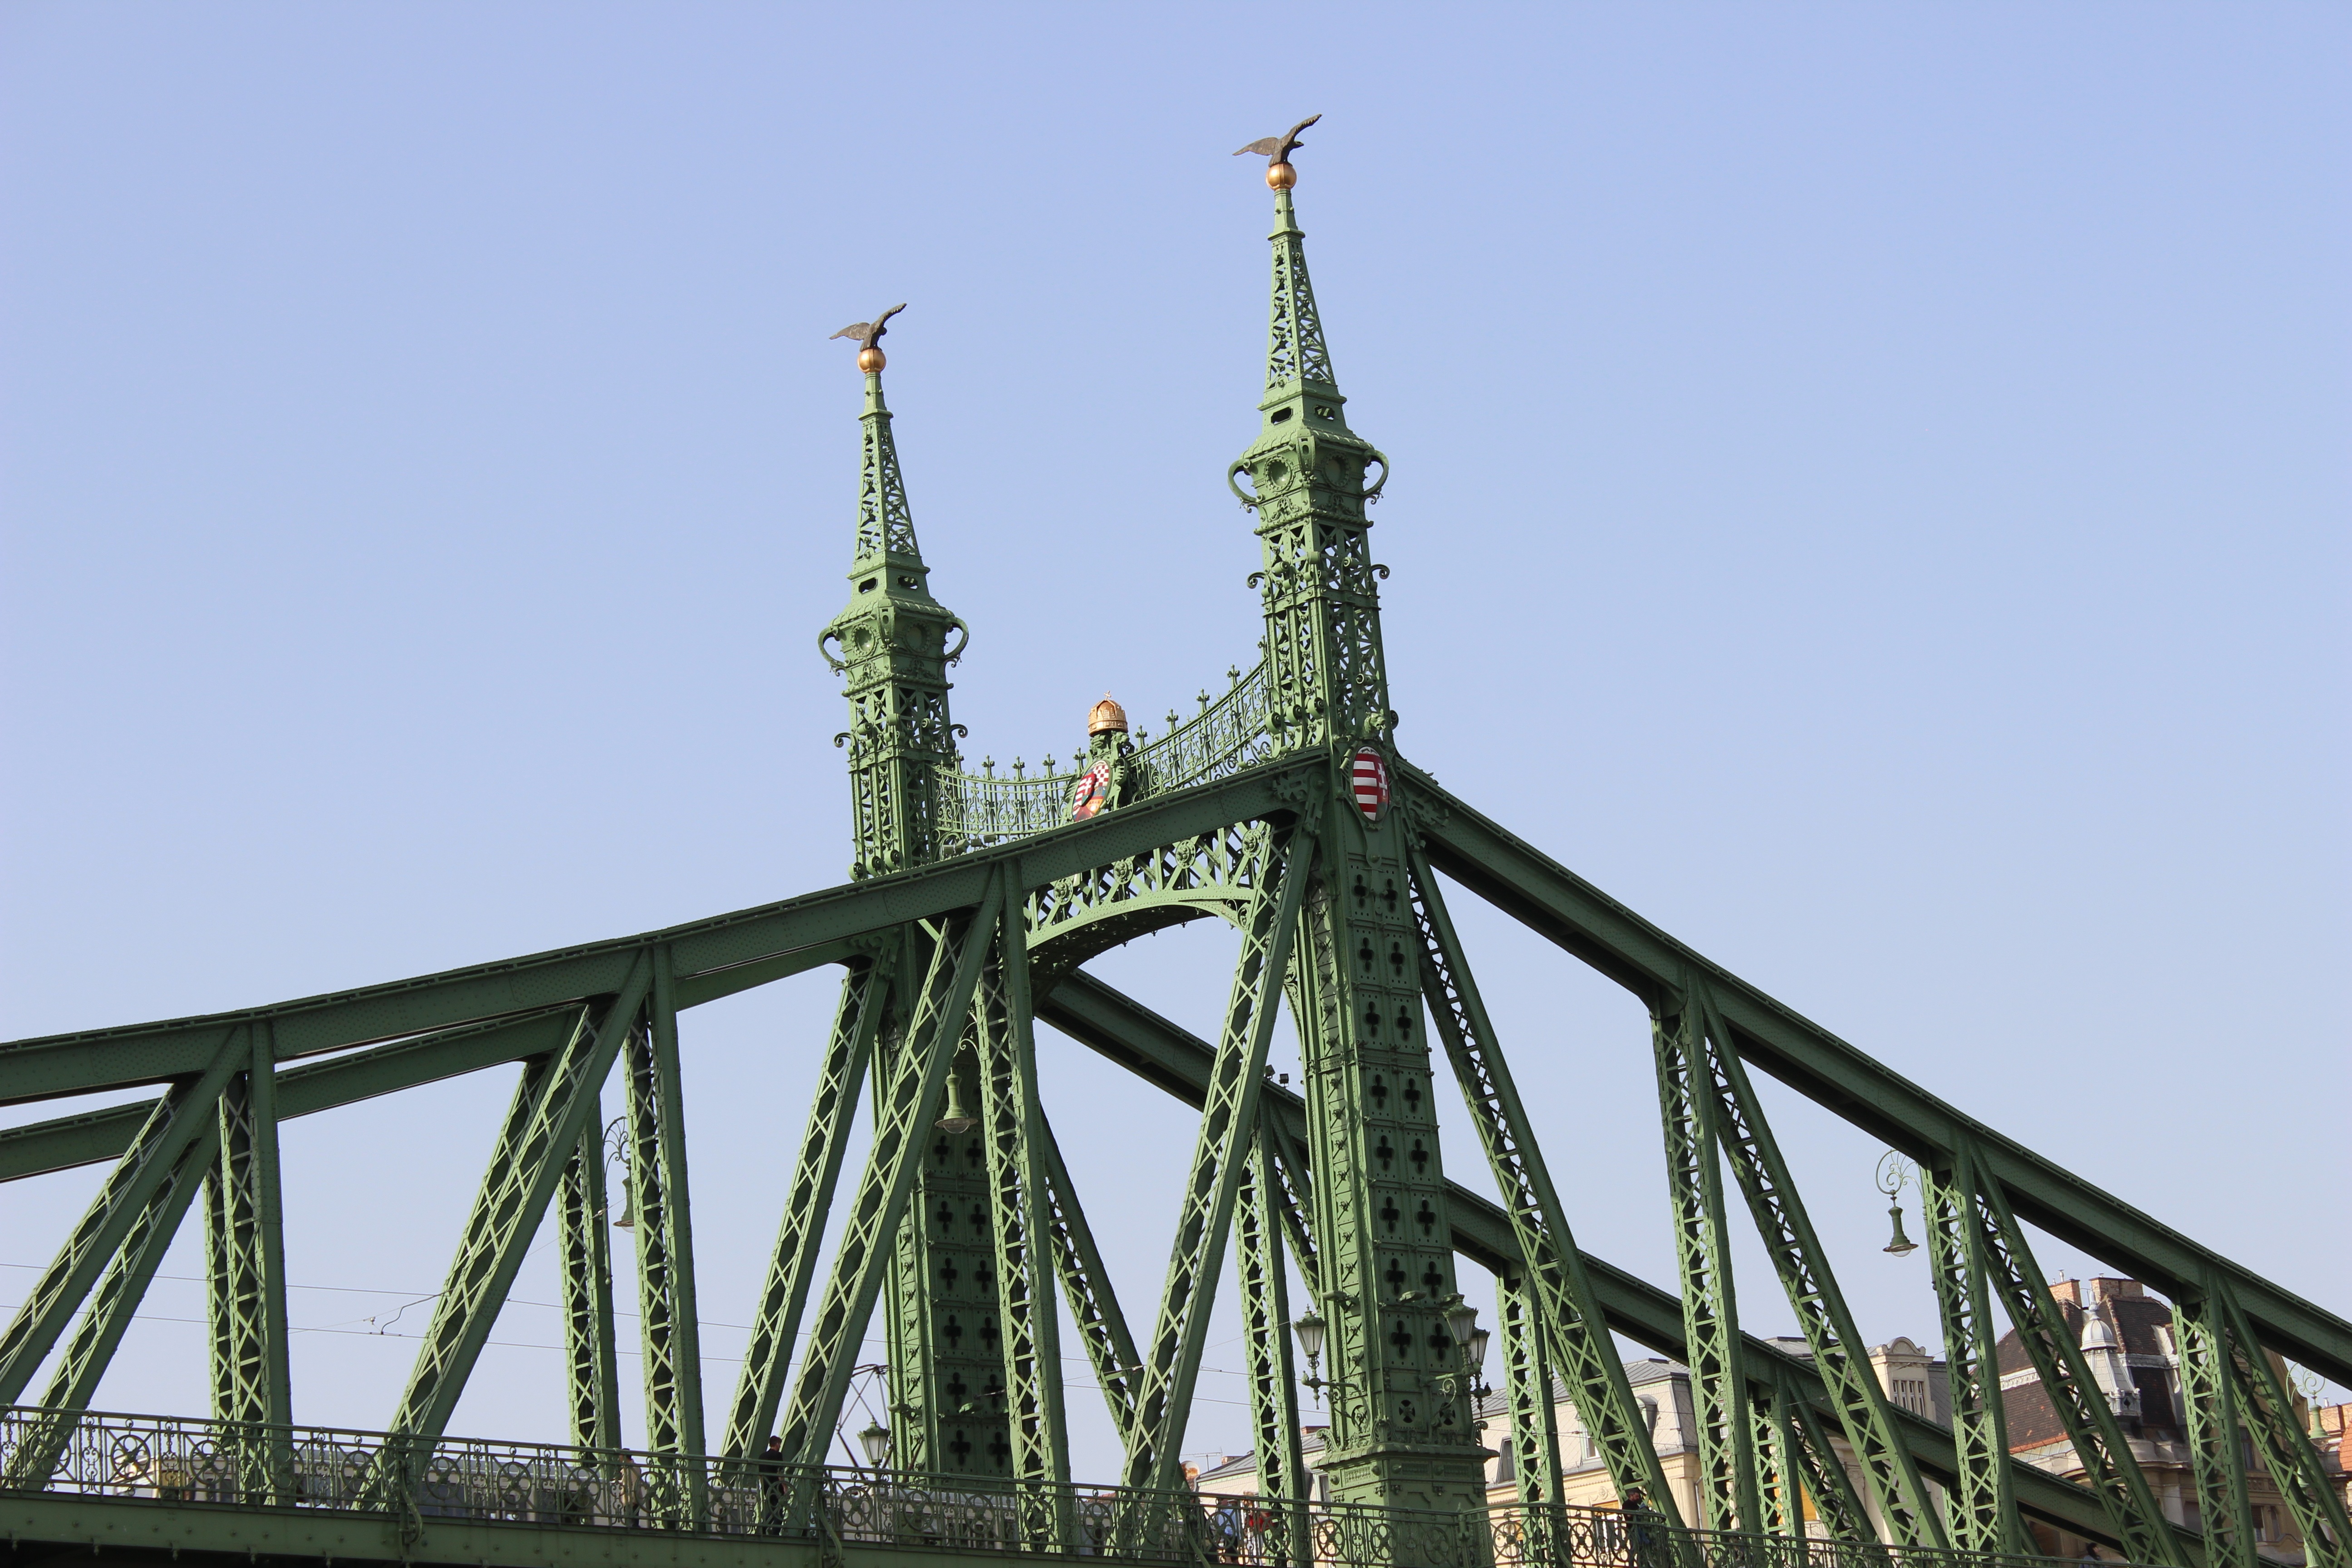
bridge, tower, landmark, budapest, cable stayed bridge, truss bridge, nonbuilding structure, franz joseph